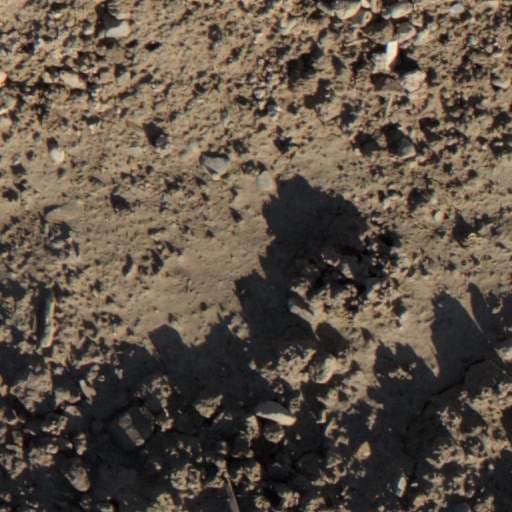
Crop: wheat